Eugène Lefèvre-Pontalis

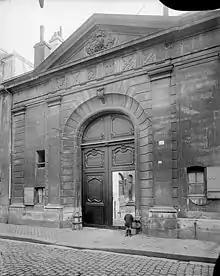
One of Lefèvre-Pontalis'es photographs

Eugène Lefèvre-Pontalis (12 February 1862 – 31 October 1923) was a French medievalist and archeologist.